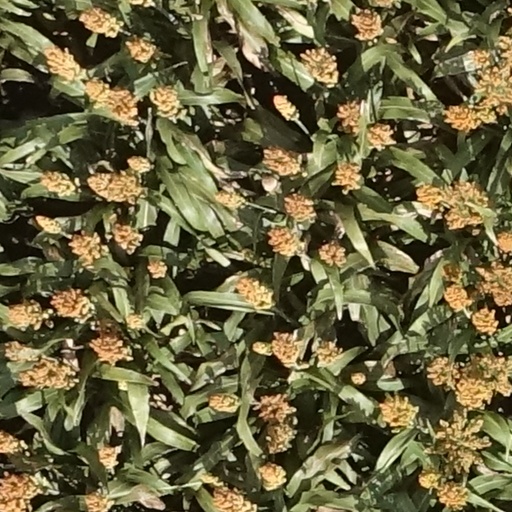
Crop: sorghum